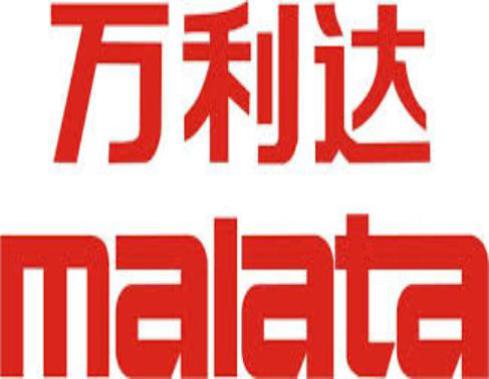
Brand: malata-2
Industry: Electronic